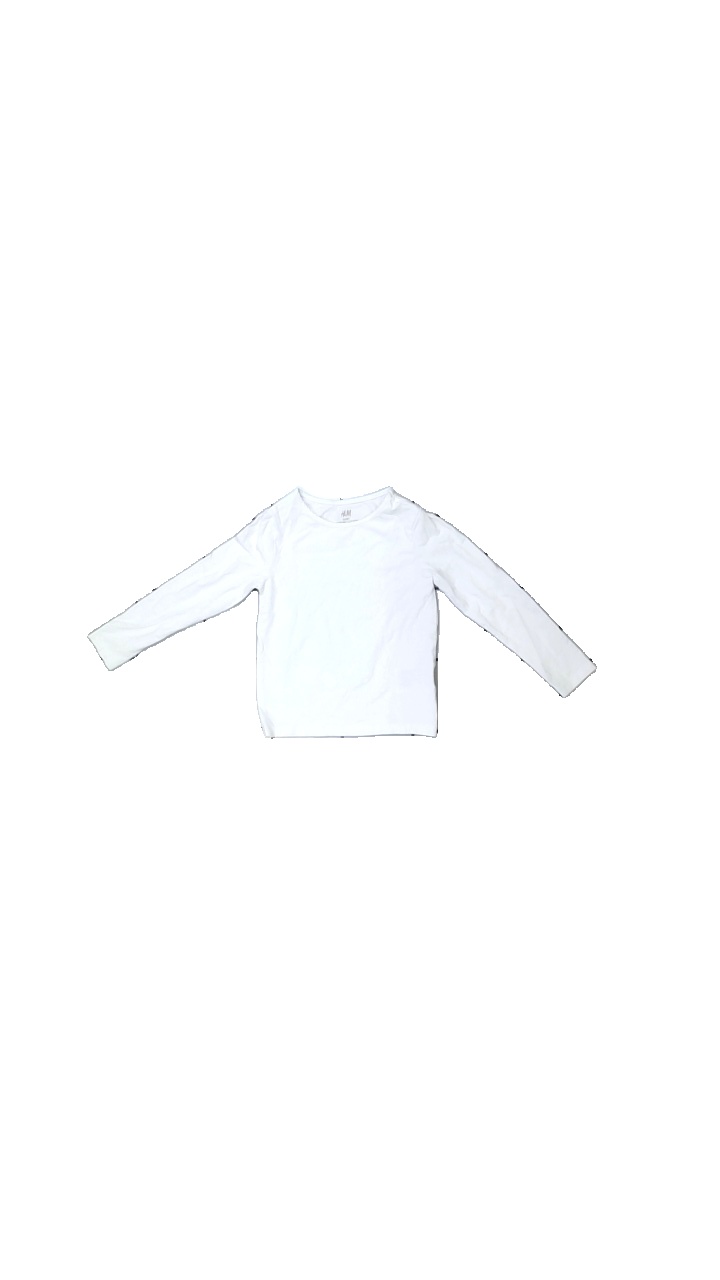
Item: Top (Children)
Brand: H&m
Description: vit långärmad top
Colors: White
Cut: C-collar
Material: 100% bomull
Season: All
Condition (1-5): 4
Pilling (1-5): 5
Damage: smuts fläck
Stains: Minor
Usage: Export
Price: <50